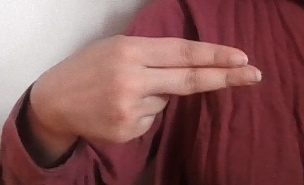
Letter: ain